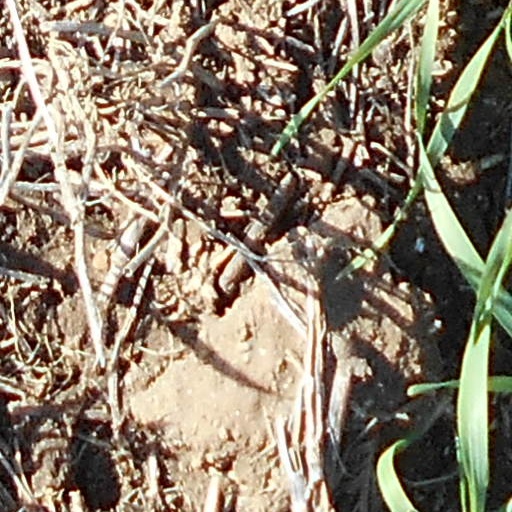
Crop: wheat